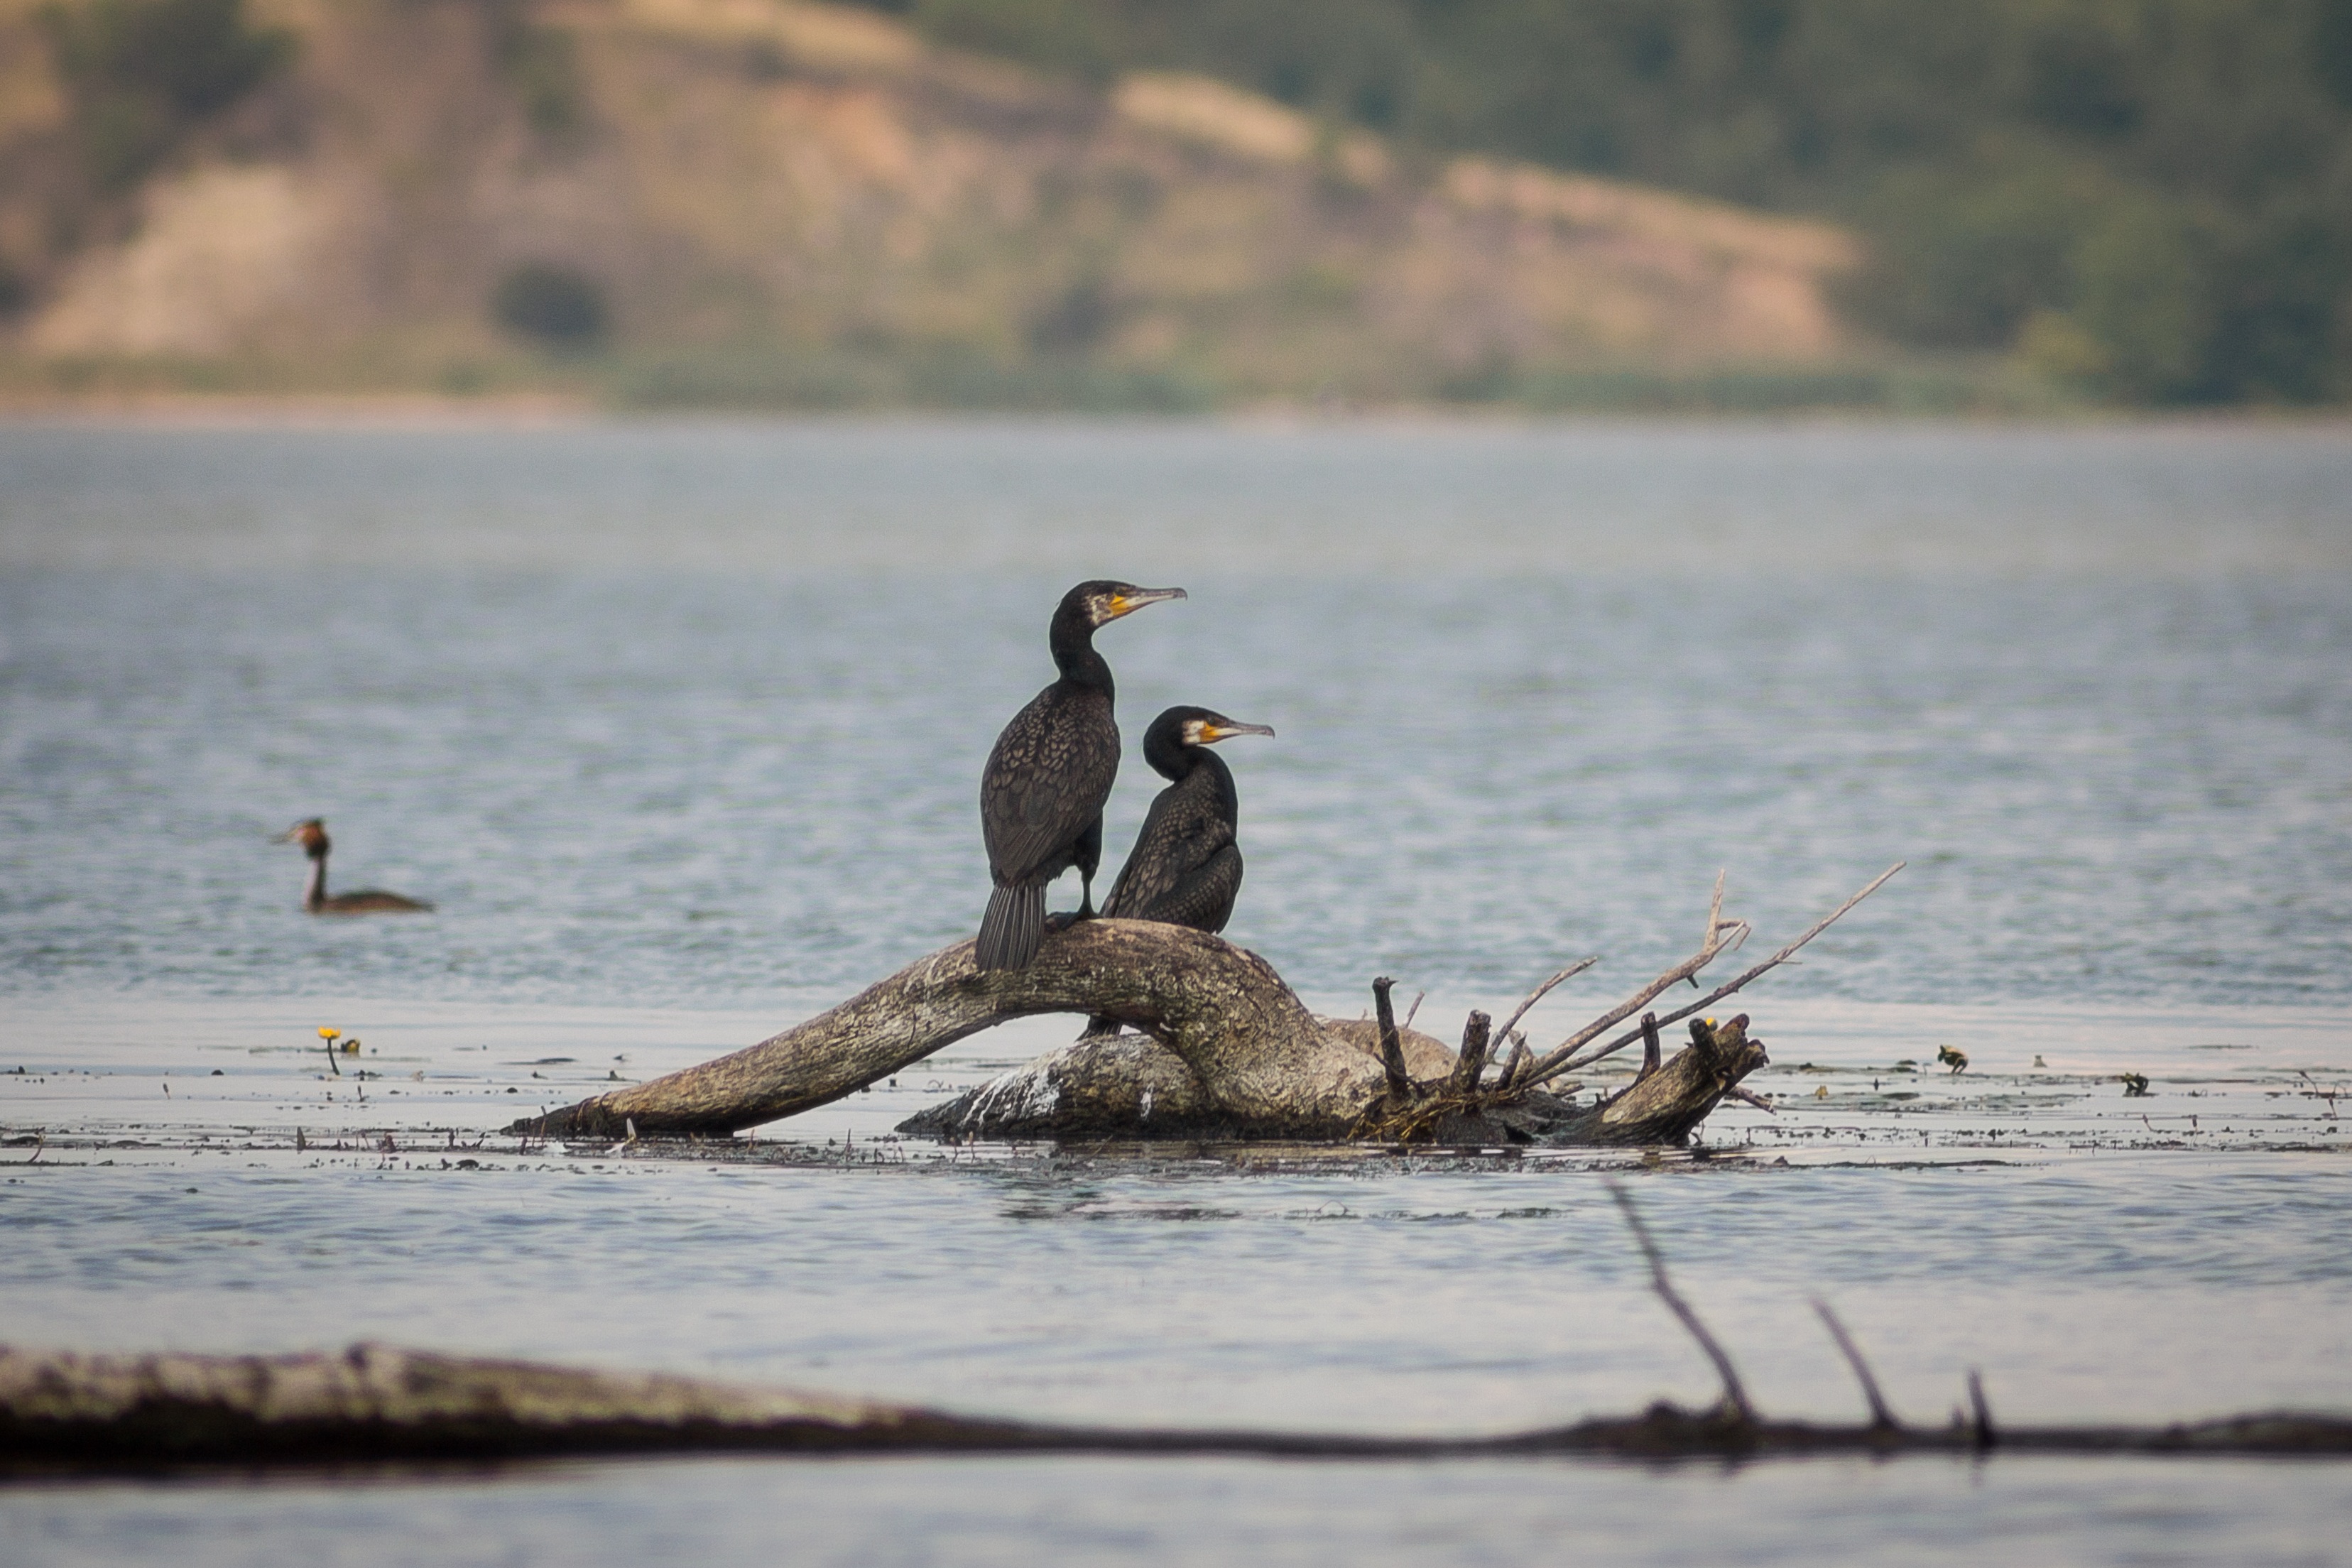
sea, coast, water, nature, bird, wildlife, fauna, birds, wetland, cormorant, water bird, shorebird, cormorants, wisla, black cormorant